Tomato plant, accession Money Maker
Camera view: tilt-top (135 deg); turntable rotation: 30 degrees
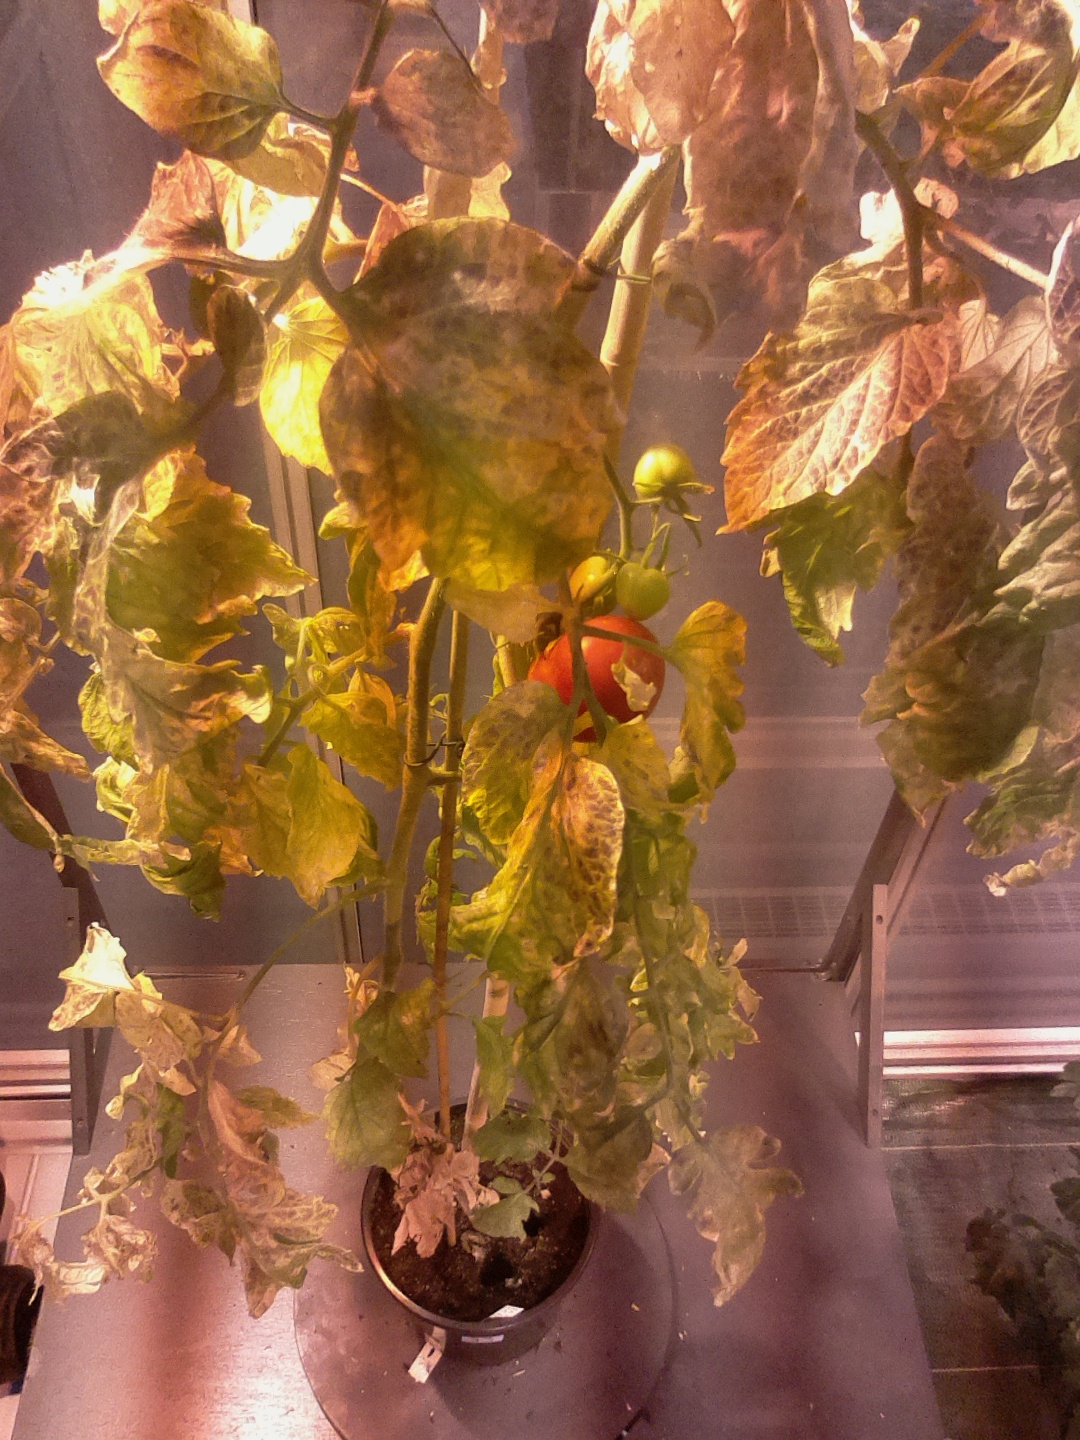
BBCH growth stage 87: 70%-80% of fruits show typical fully ripe color